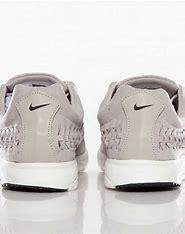
Brand: Nike
Model: Mayfly Woven